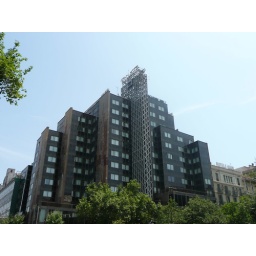
Modern retro feel office building in Barcelona